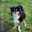
Label: dog